Zashiversk

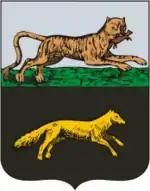
Coat of arms of Zashiversk (1790; the upper half reproduces coat of arms of Irkutsk).

Zashiversk was a town north of the Arctic circle in what is now the Sakha Republic (formerly Yakutia), Russia. It was located on the right bank of the Indigirka River where the river makes a sharp bend around the town-site. It was founded in 1639. It served as a fortress town and then as an administrative center. In 1803 administrative functions were removed to Verkhoyansk. Subsequently the town suffered repeated epidemics of smallpox. It was completely depopulated by 1898 (one source says by 1863).